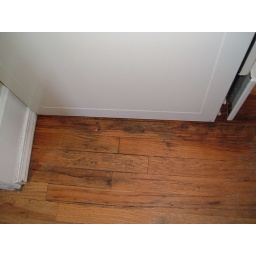
kitchen floor move in